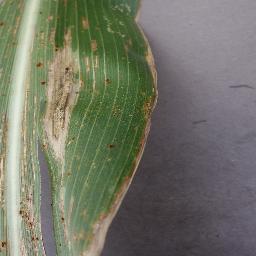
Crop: corn
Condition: (maize)_northern_blight